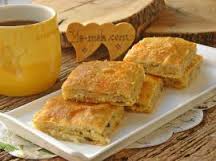
Yemek: borek